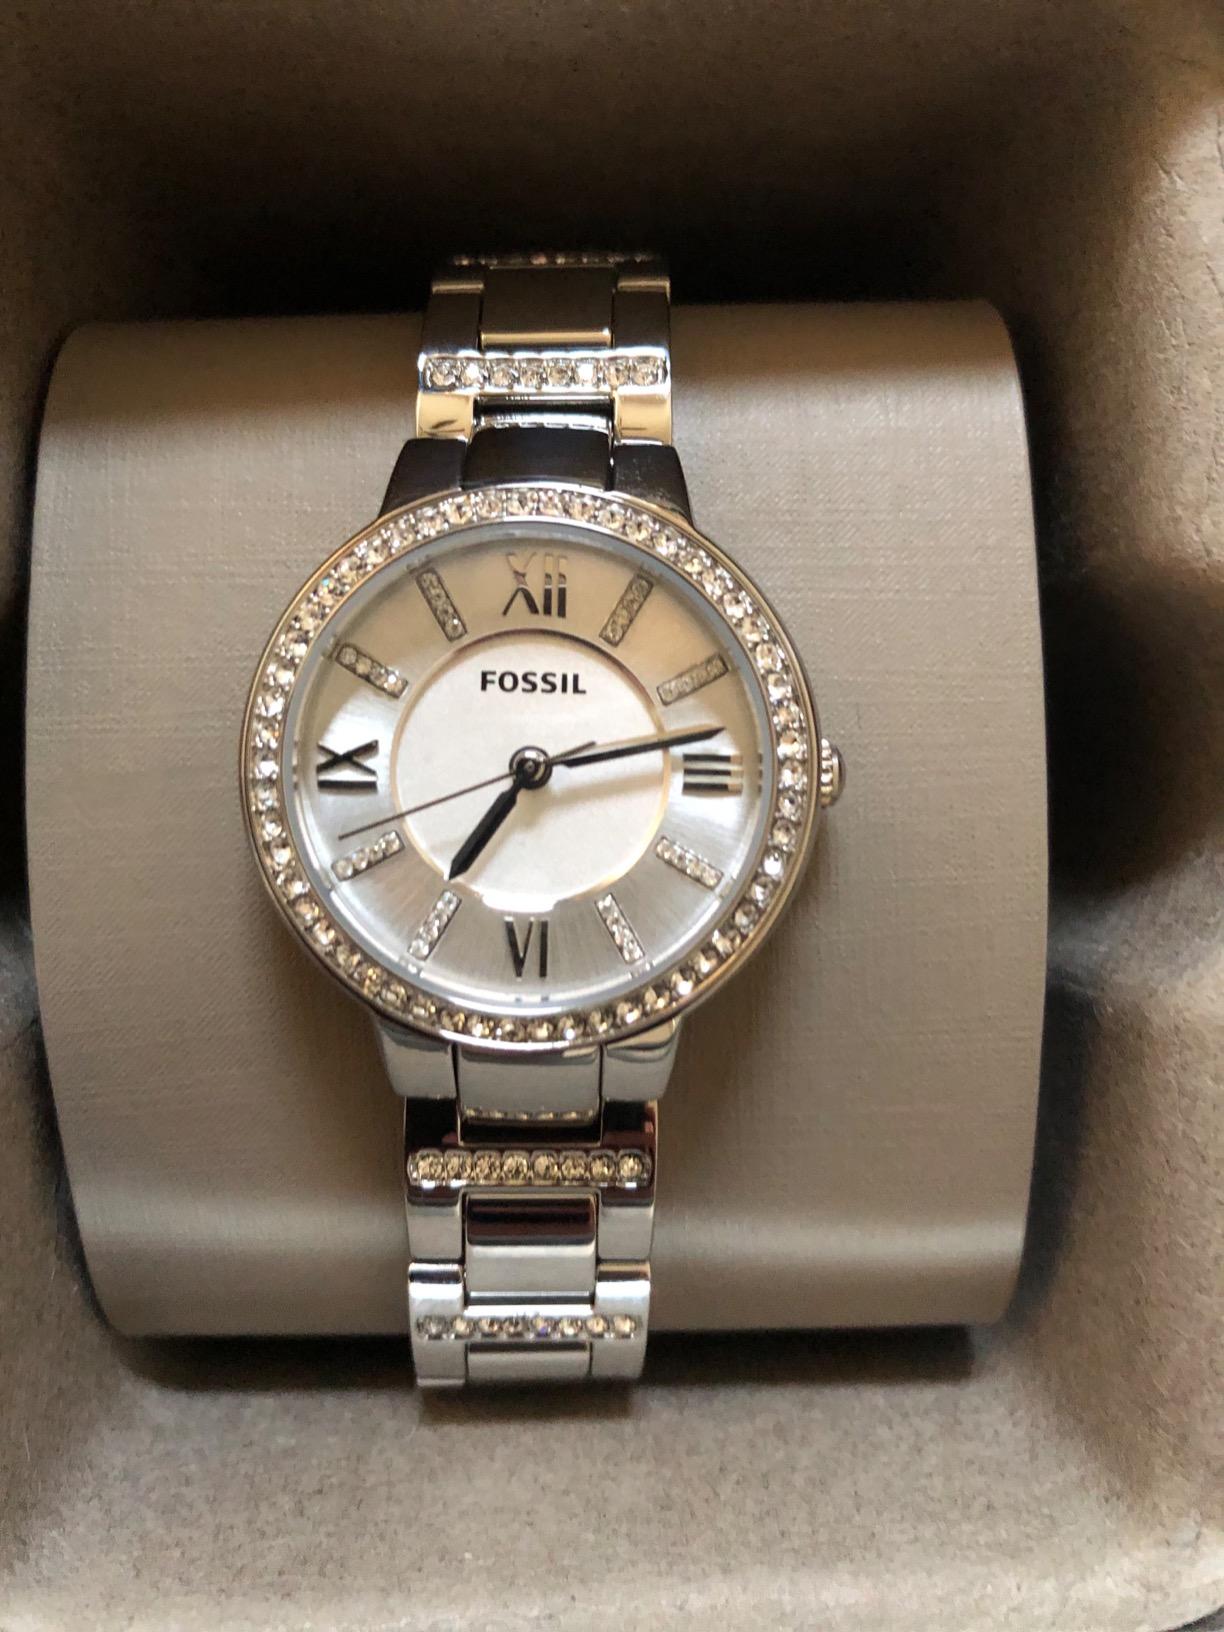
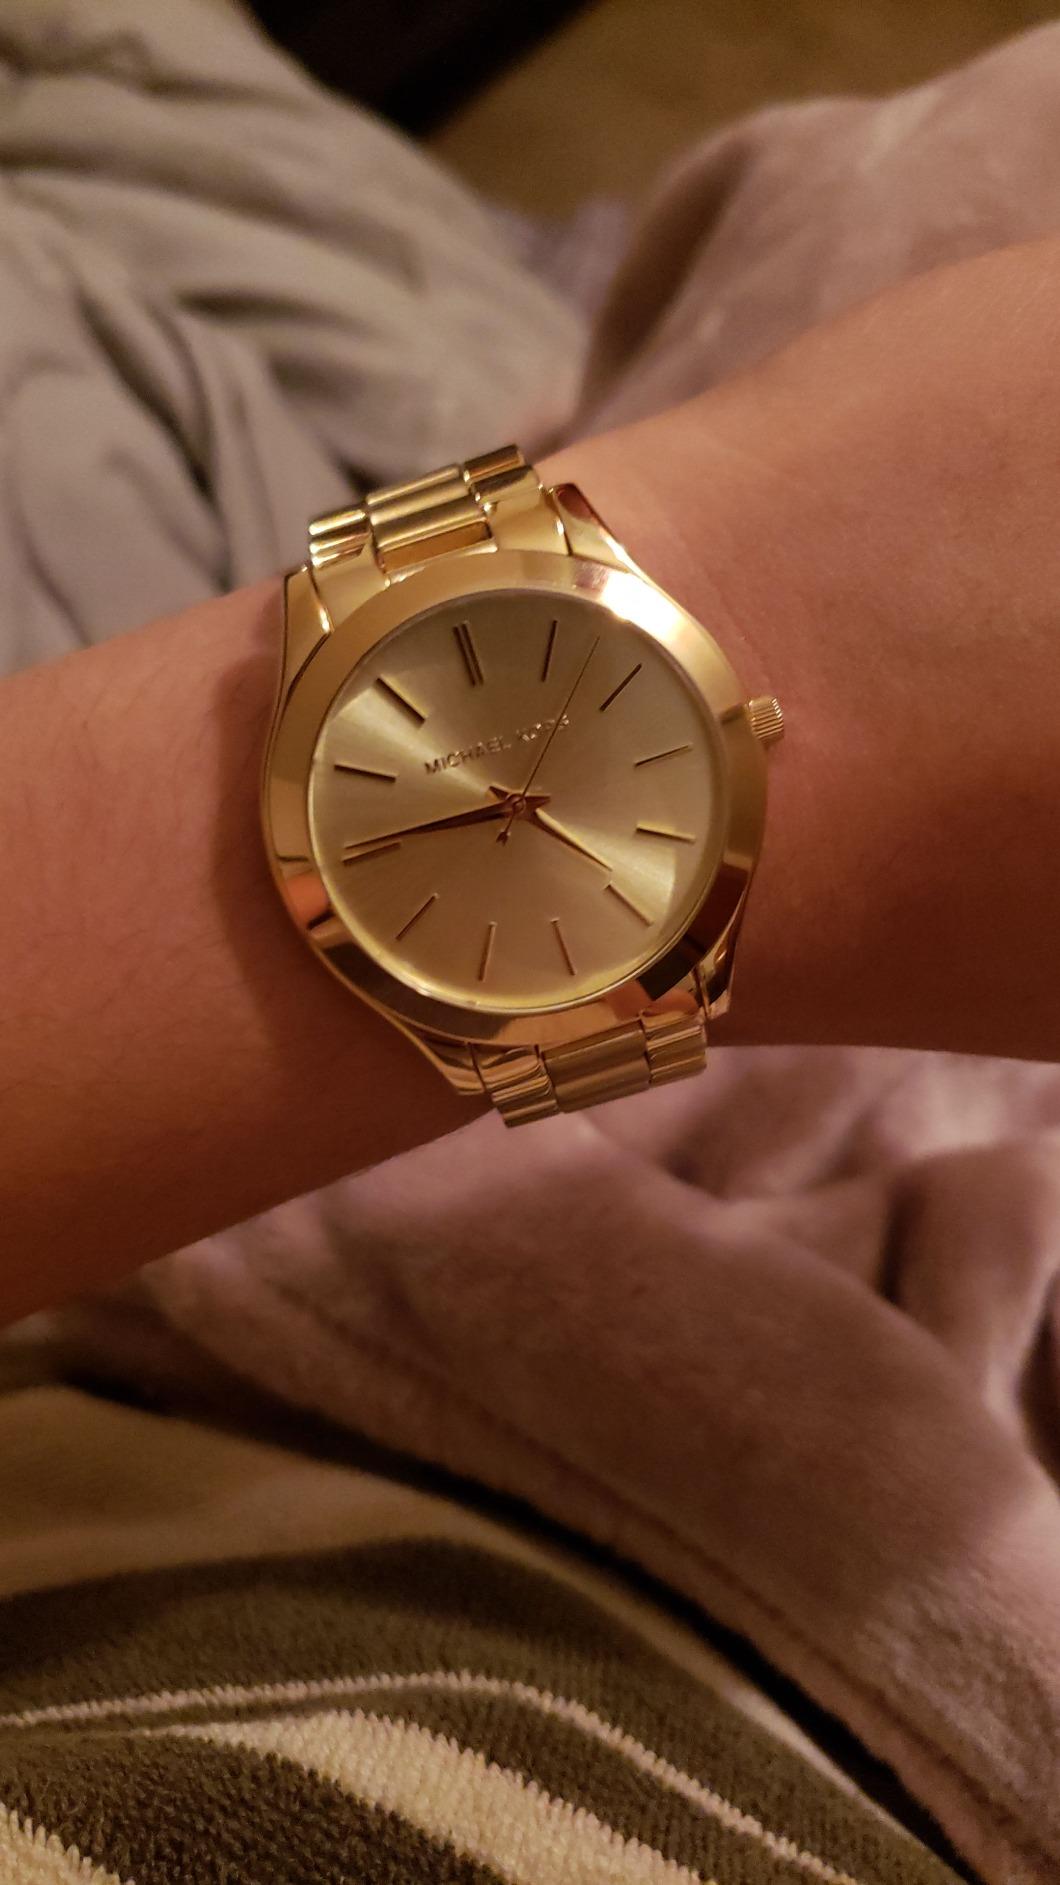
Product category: accessories_watch
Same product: no